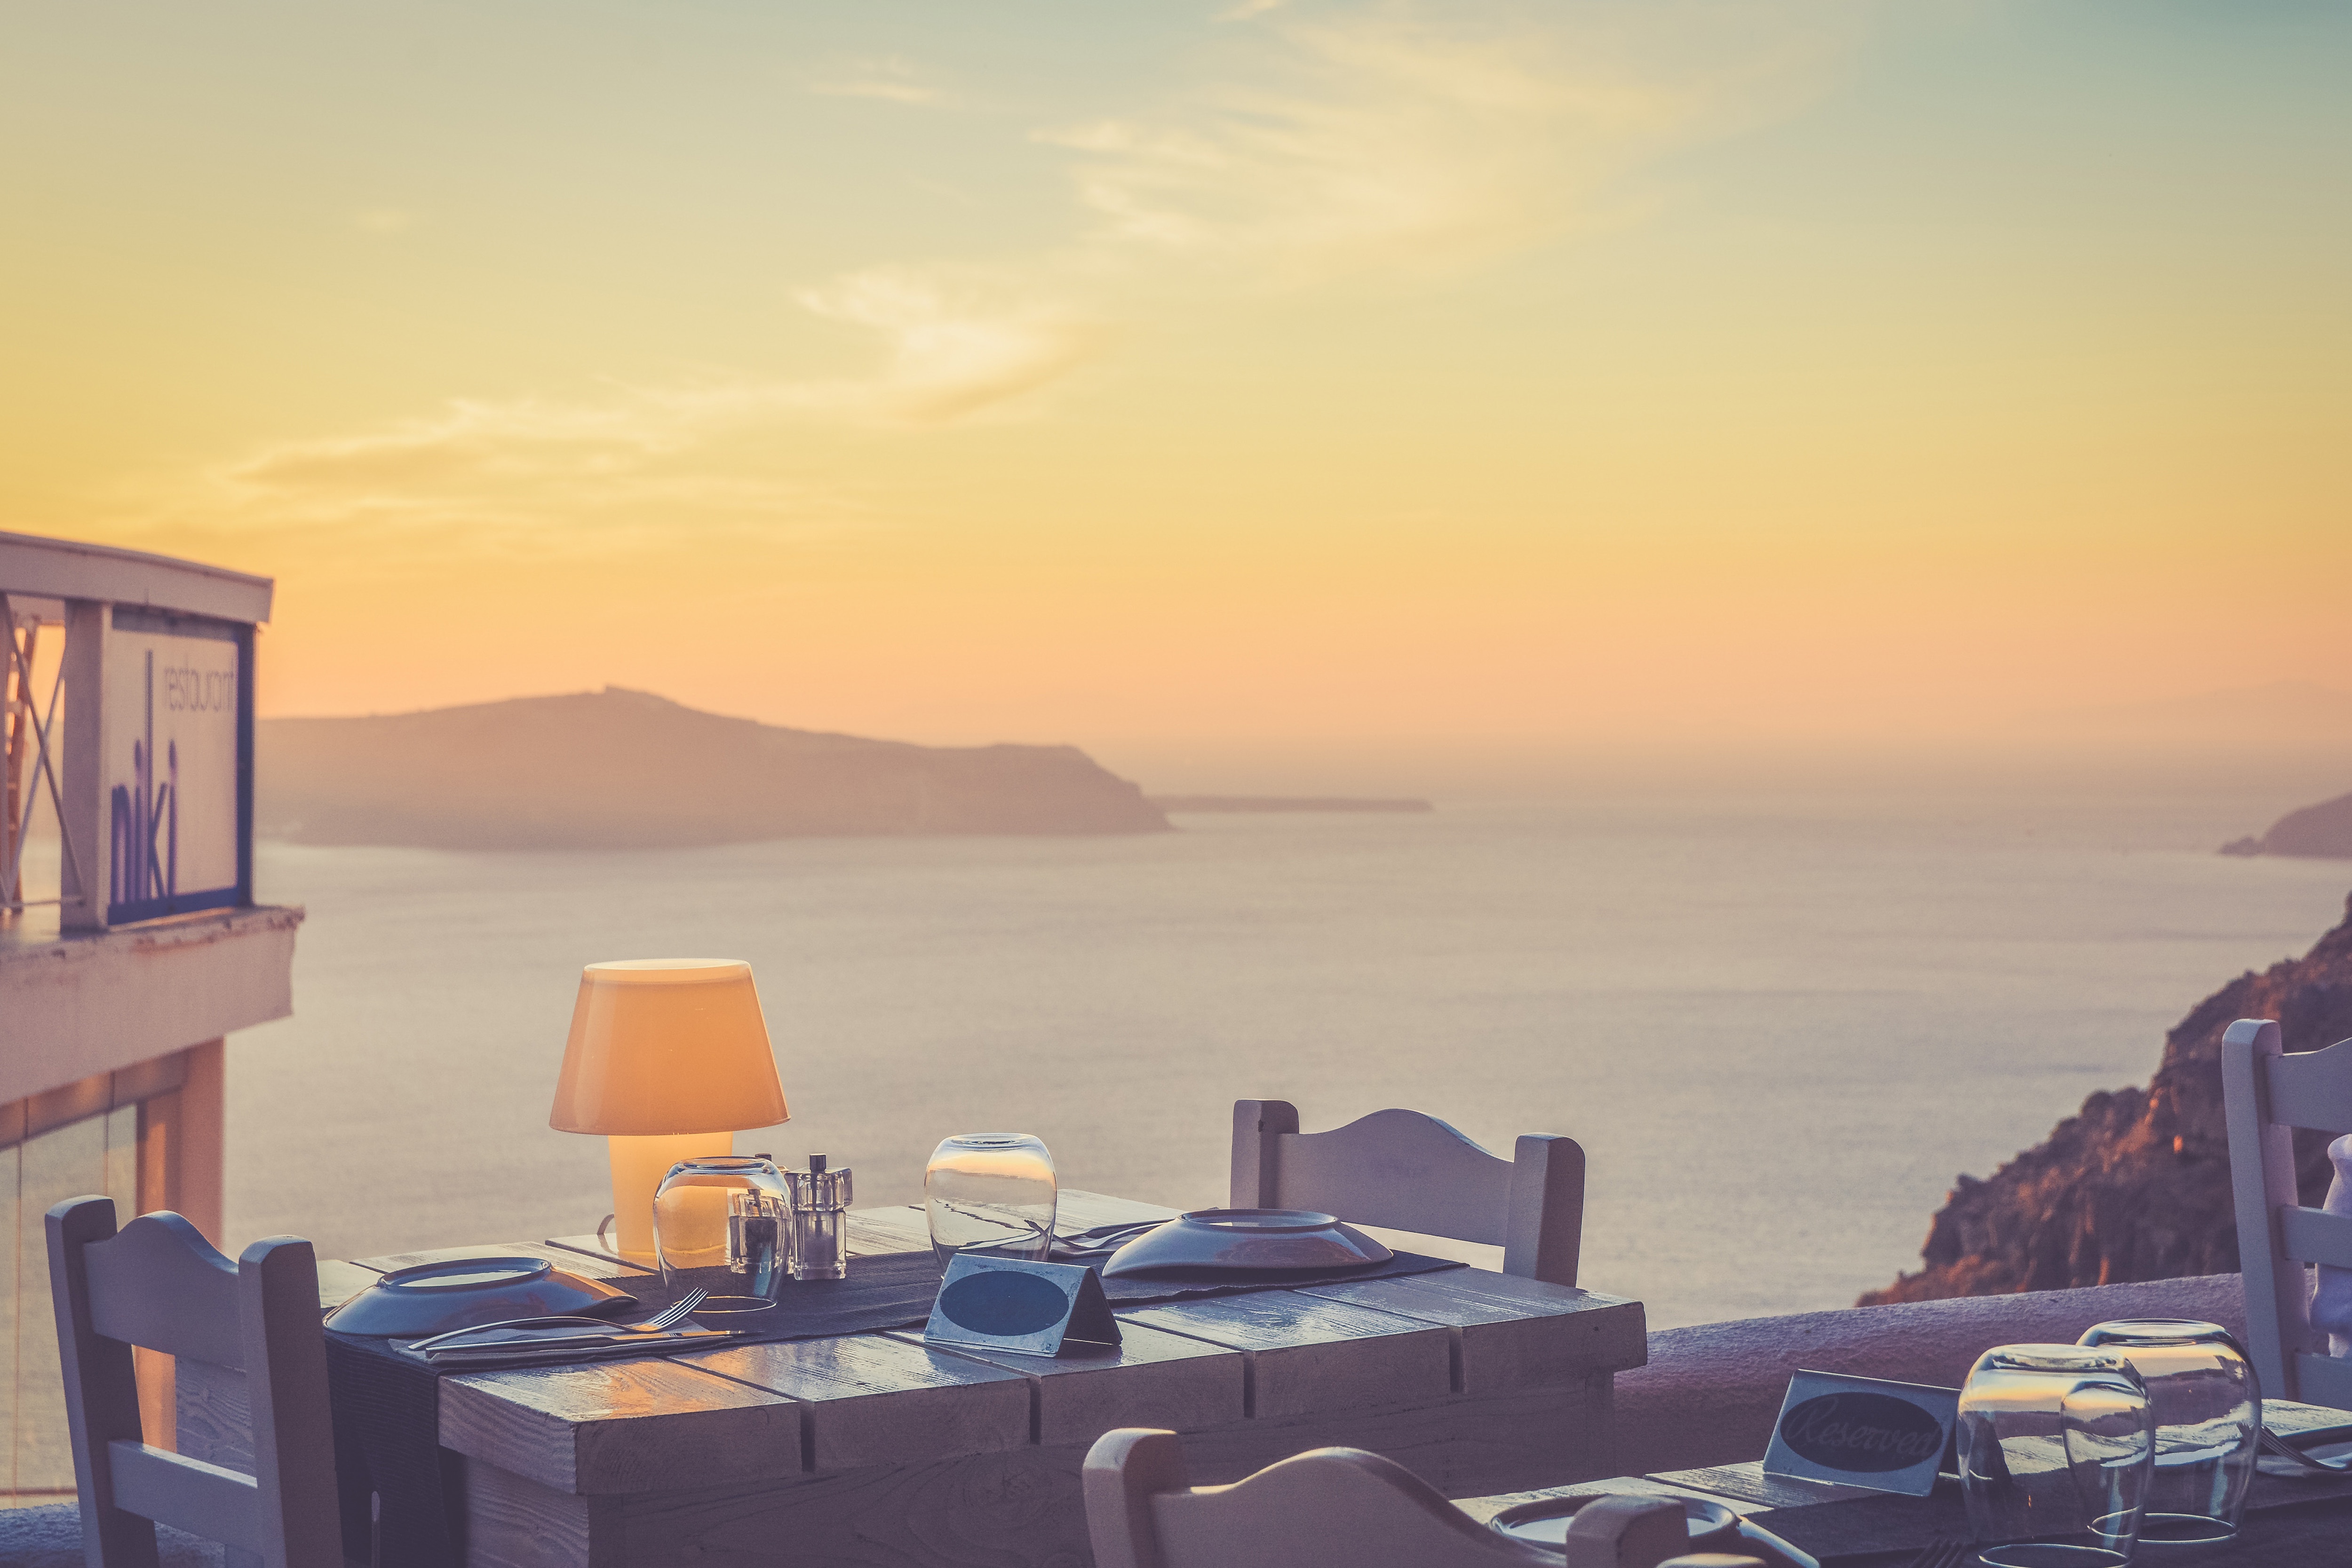
sky, horizon, morning, sea, atmospheric phenomenon, cloud, atmosphere, sunrise, sunset, evening, room, sunlight, calm, ocean, coast, mountain, city, vacation, tourism, dusk, architecture, landscape, table, photography, bay, coastal and oceanic landforms, dawn, house, furniture